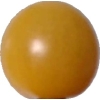
Label: tomato_cherry_yellow